Queens Public Library

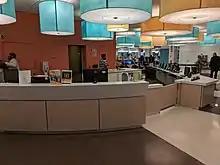
Inside the Central Library

The Queens Memory Project, a digital archive which aims to record and preserve contemporary history across the borough of Queens, is a collaborative effort between Queens College and Queens Public Library that includes digitized materials from the Archives.